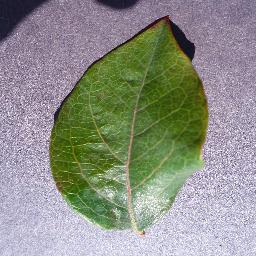
Label: Blueberry___healthy